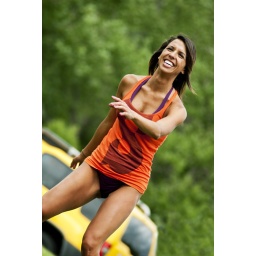
woman in orange shirt and bikini